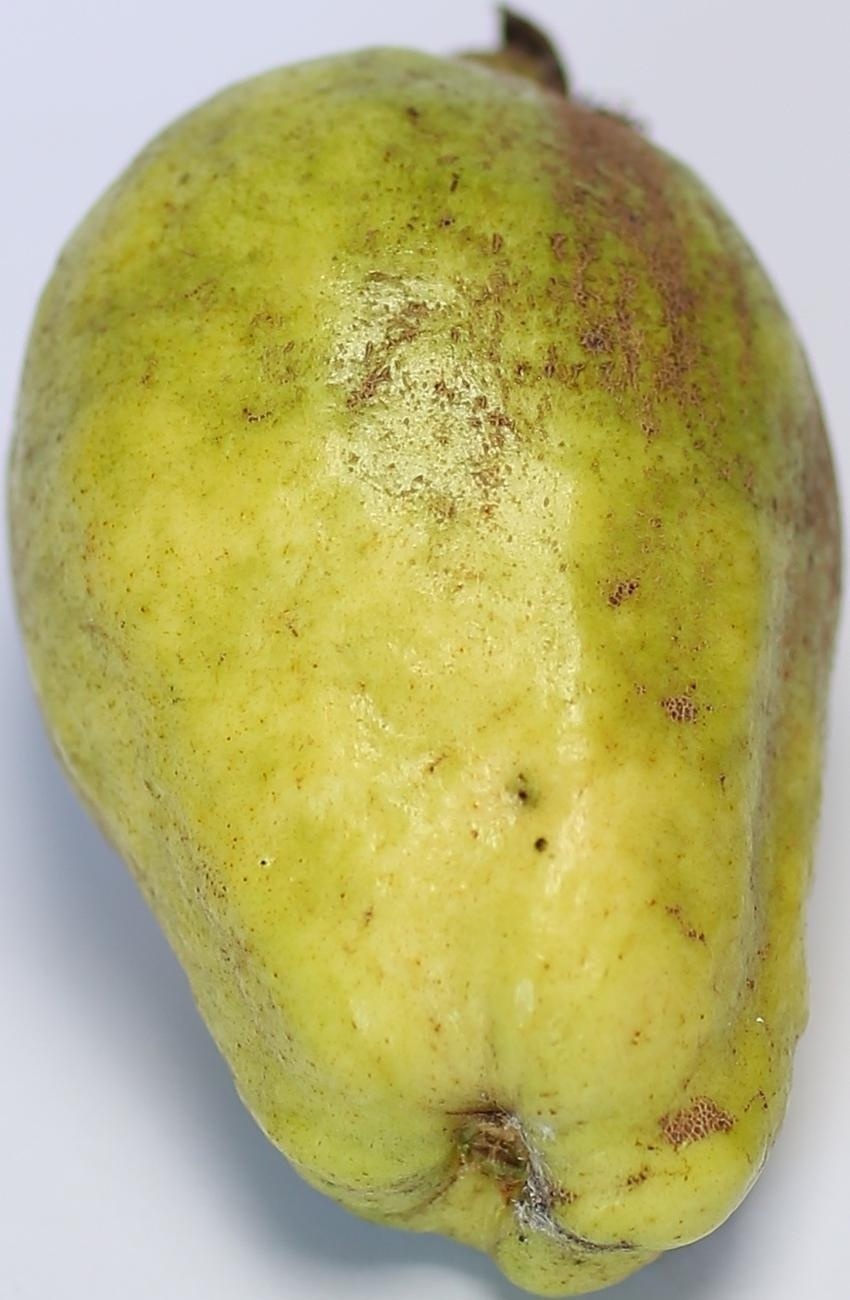
Maturity: mature-green
Variety: thadhrami